D-Wave Systems

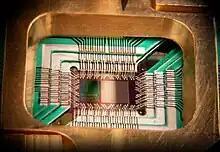
Photograph of a chip constructed by D-Wave Systems Inc., designed to operate as a 128-qubit superconducting adiabatic quantum optimization processor, mounted in a sample holder

The first commercially produced D-Wave processor was a programmable, superconducting integrated circuit with up to 128 pair-wise coupled superconducting flux qubits. The 128-qubit processor was superseded by a 512-qubit processor in 2013. The processor is designed to implement a special-purpose quantum annealing as opposed to being operated as a universal gate-model quantum computer.